Orange County Choppers bikes

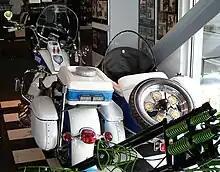
OCC "NYPD-Bike"

After a visit to Nike headquarters, the "American Chopper" crew set out to build a bike honoring seven-time winner of the Tour de France, Lance Armstrong, and his Lance Armstrong Foundation. Numerous custom parts were fabricated, including a prominent cover plate with 5 stars to symbolize Lance's 5 Tour de France victories, which had to be altered when he won his 6th. The fuel tank uses the shape and design of Lance's riding helmet, and its paint scheme is the yellow and black of the Livestrong Foundation. Lance has come back to do a television commercial for future seasons of "American Chopper". In the commercial he races back to his hotel room, hears the whirring of buzzing metalwork behind the door, and finds the Teutuls (Mikey, Junior, and Senior) with his newly choppered bike